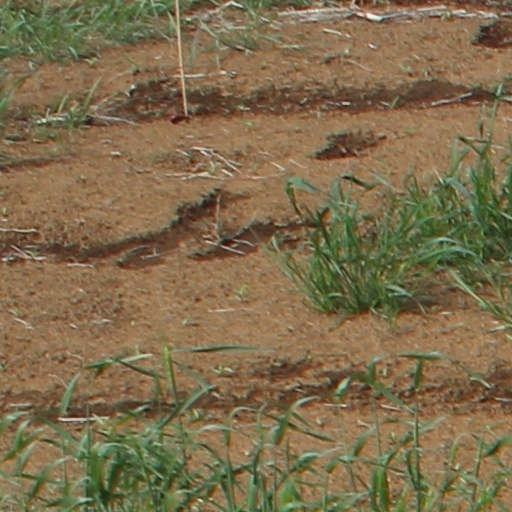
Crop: wheat